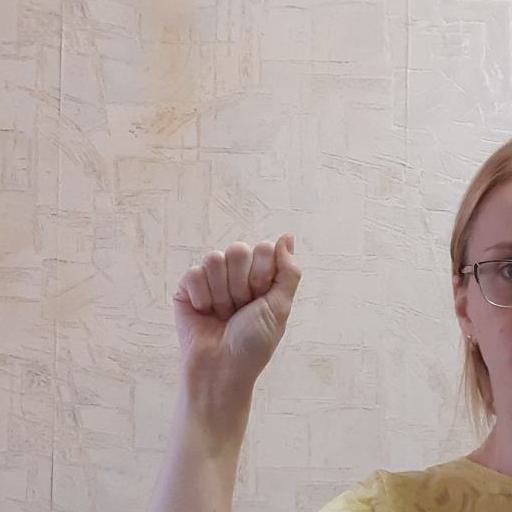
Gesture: fist